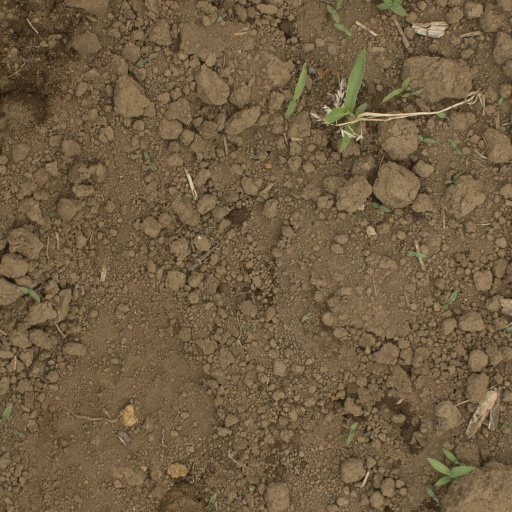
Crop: Jerusalem artichoke